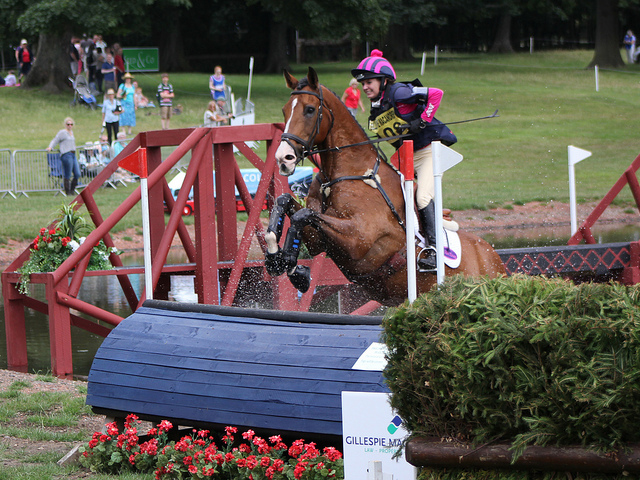
user: Given an image and a question. Answer the question in a short answer. Question: What is the name of this olympic sport? Short Answer:
assistant: horse jump